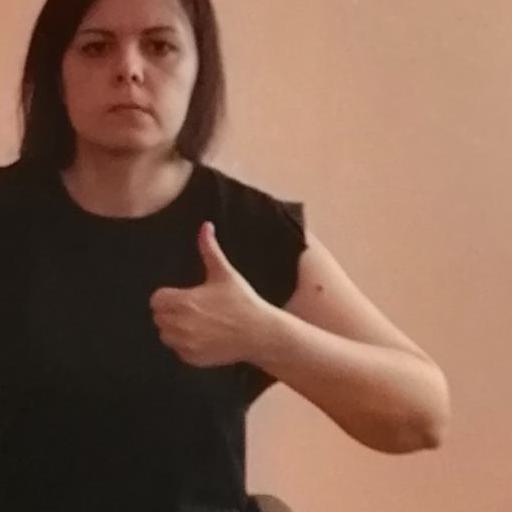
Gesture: like